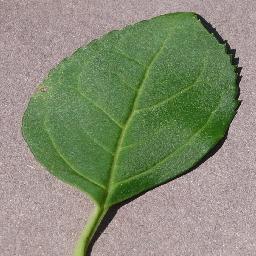
Label: Cherry___healthy